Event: Nepal Earthquake
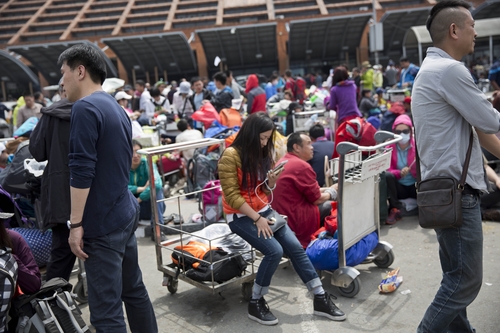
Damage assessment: no_damage